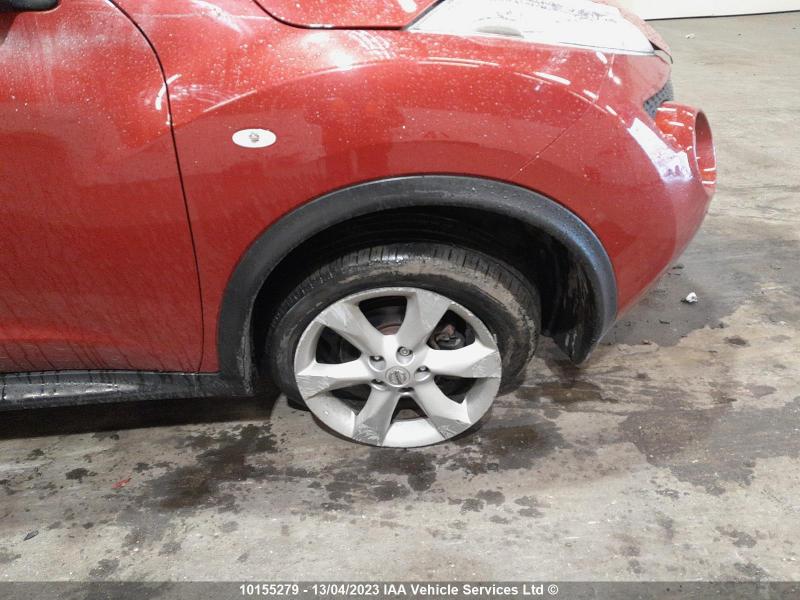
Aucun dommage détecté.
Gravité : aucun